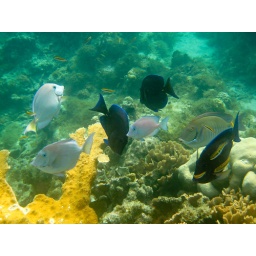
These fish where hanging above a cleaning station, the little yellow-black striped fishes are cleaning them.